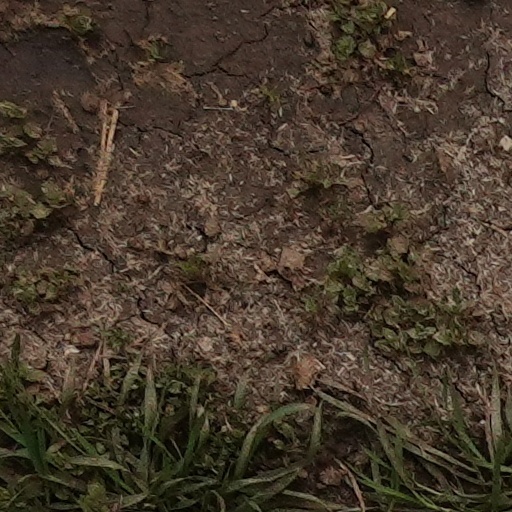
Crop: wheat